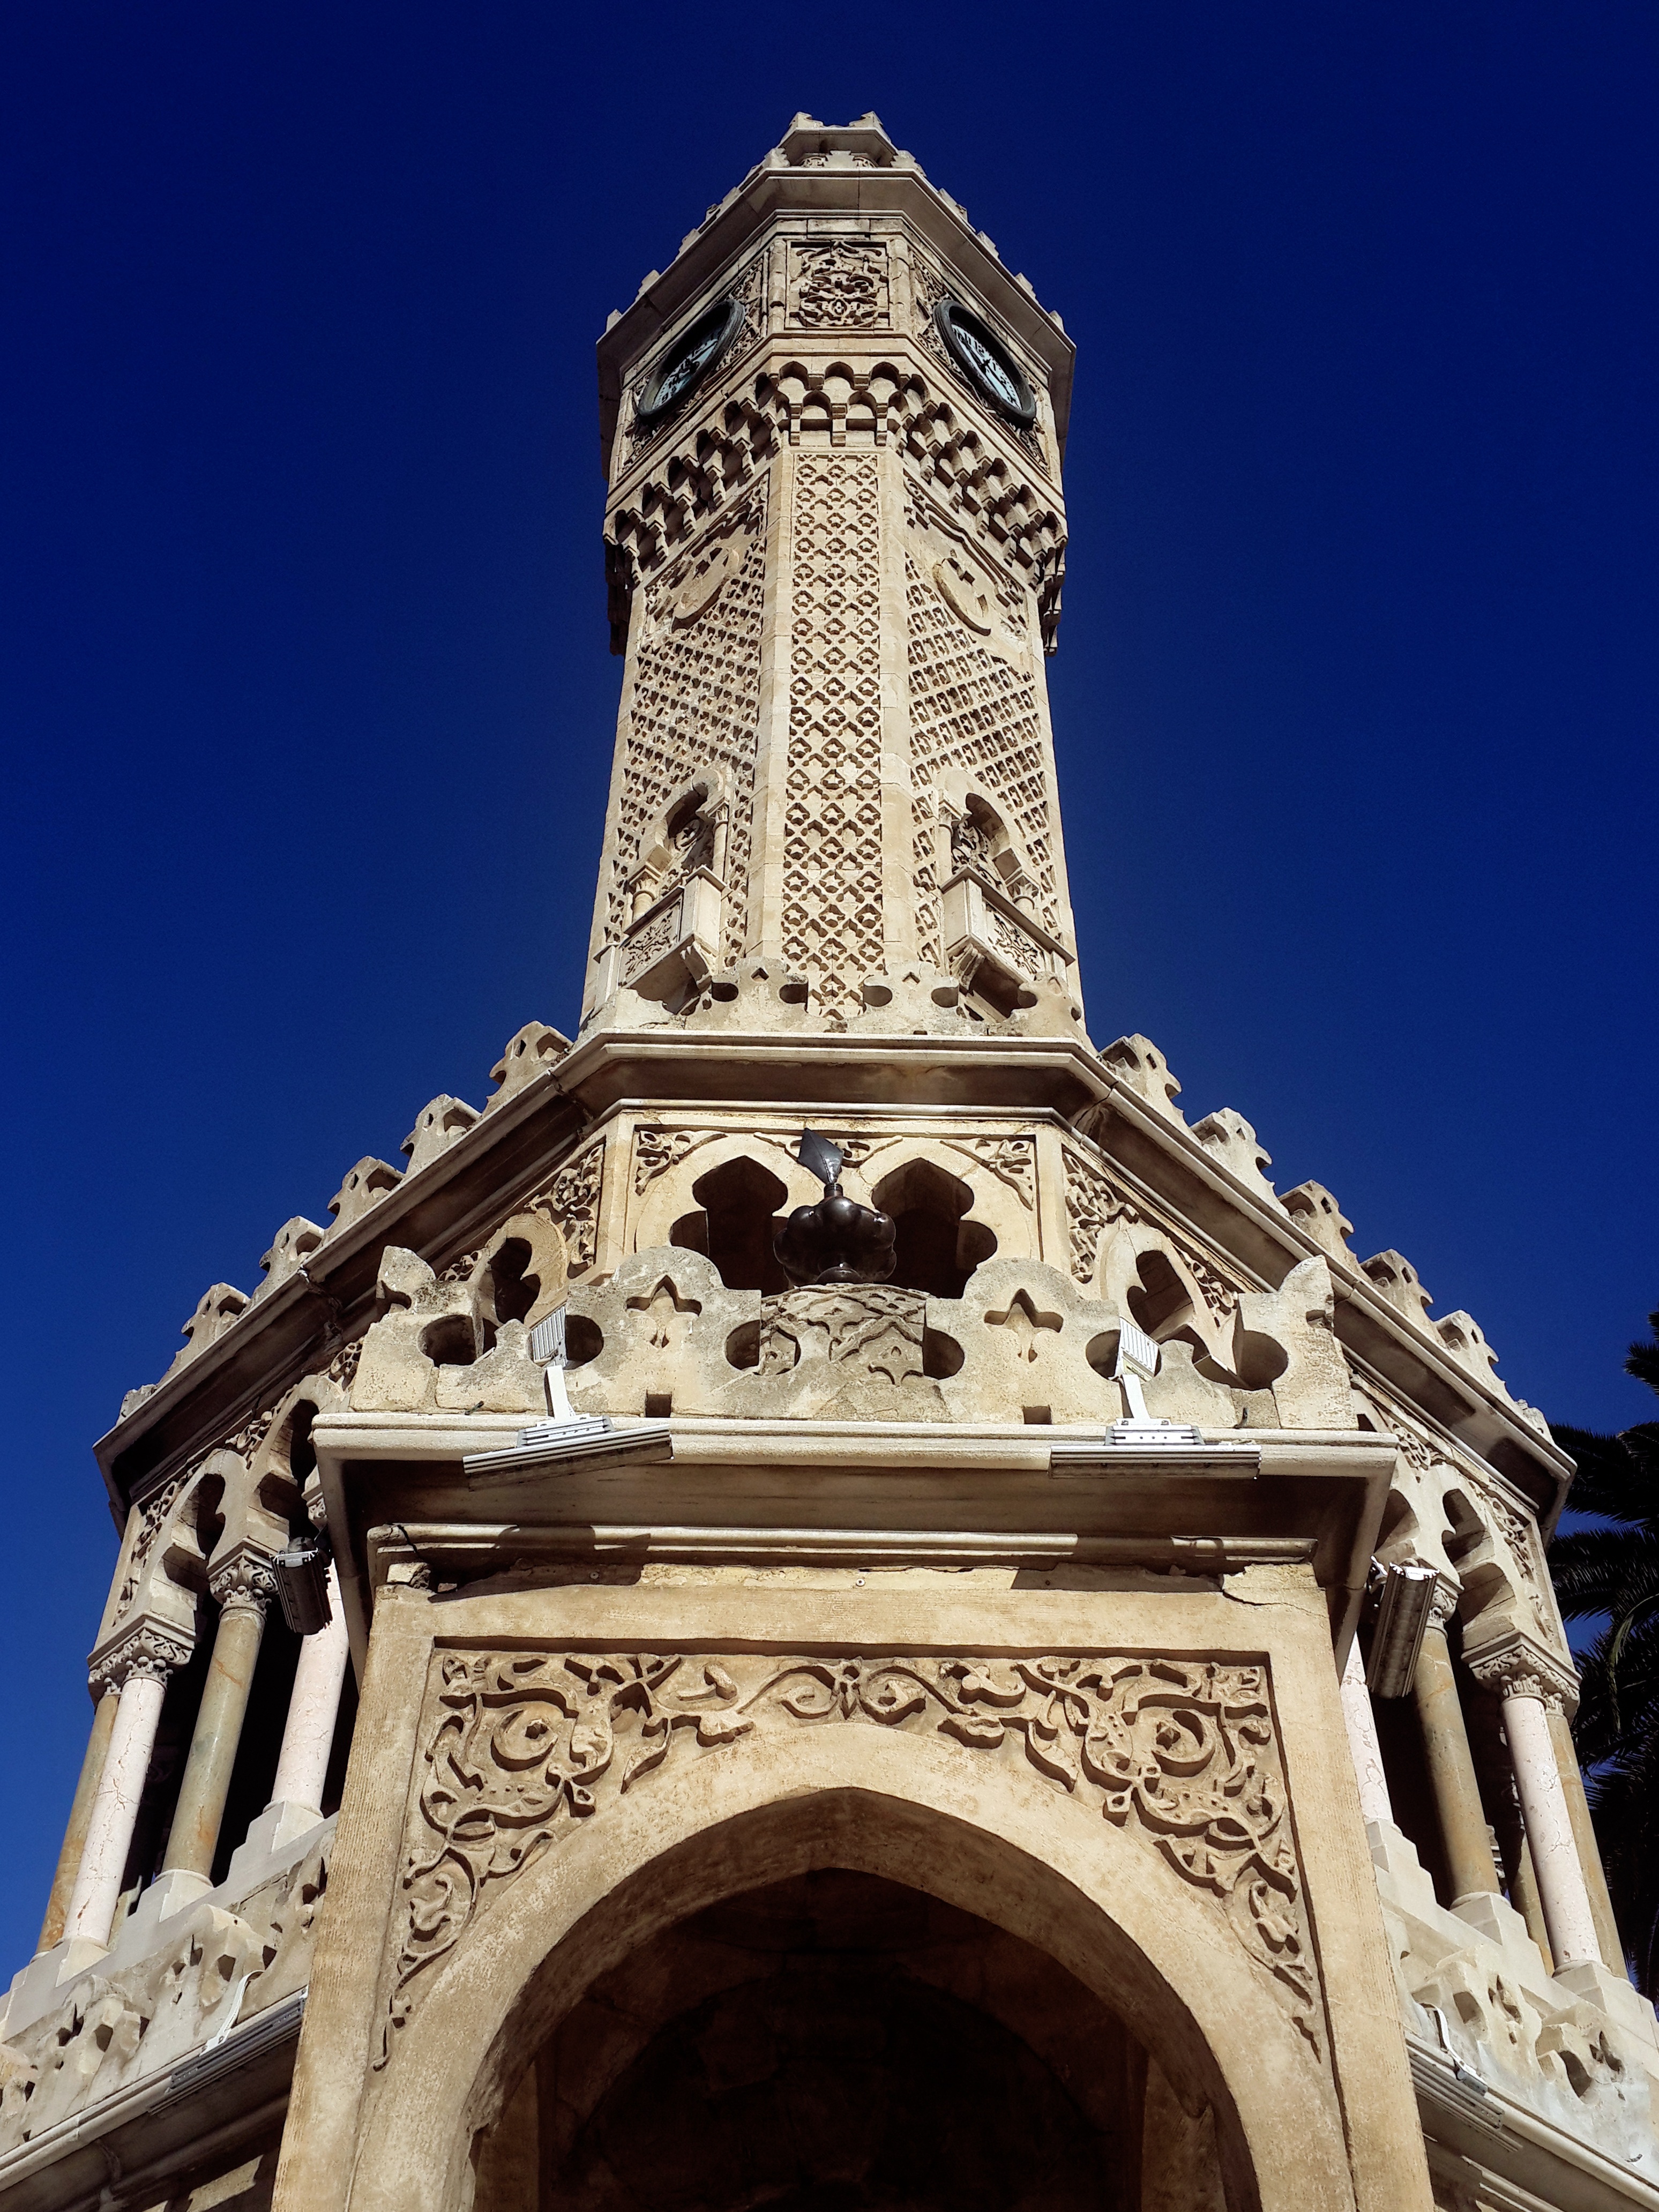
architecture, mansion, monument, arch, tower, landmark, church, cathedral, place of worship, clock tower, bell tower, art, temple, on, spire, steeple, turkey, basilica, dome, ege, izmir, ancient history